The Patrick School

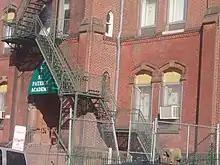
St. Patrick High School Academy in Elizabethport which was shuttered

The Patrick School (TPS) is an independent co-educational four-year high school in Hillside in Union County, New Jersey, United States. The school was established in 2012 following the closure of St. Patrick High School Academy, which was a co-educational four-year Catholic high school in Elizabeth, New Jersey, that operated under the auspices of the Roman Catholic Archdiocese of Newark and had been founded as a vocational school in 1863 as part of Saint Patrick's Parish in Elizabeth, making it the oldest parochial high school in New Jersey. The Patrick School originally operated on the site in Elizabeth that had been St. Patrick High School and the school has continued to carry on the legacy of its predecessor even after its move to Hillside.